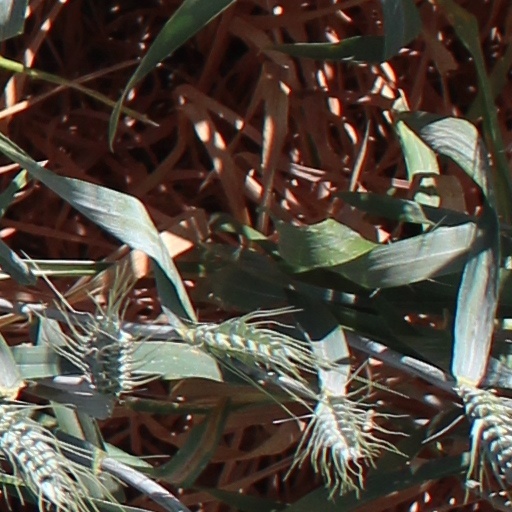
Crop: wheat